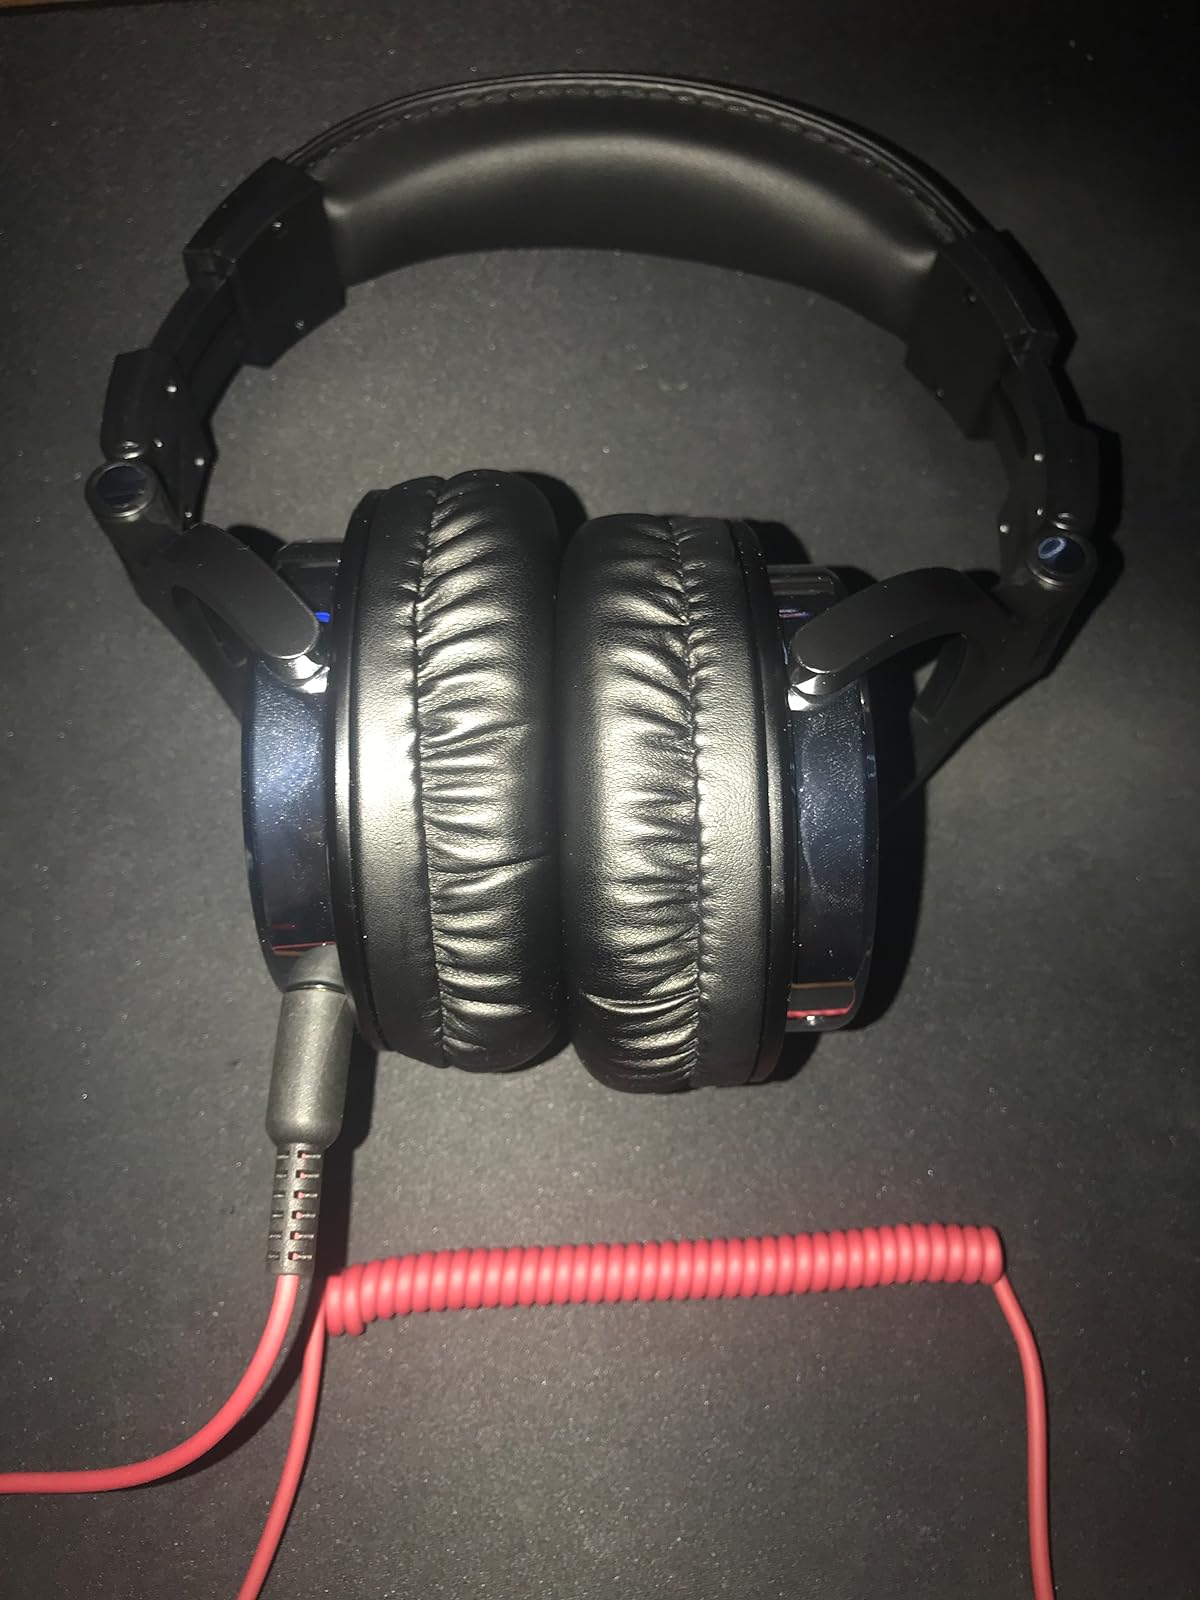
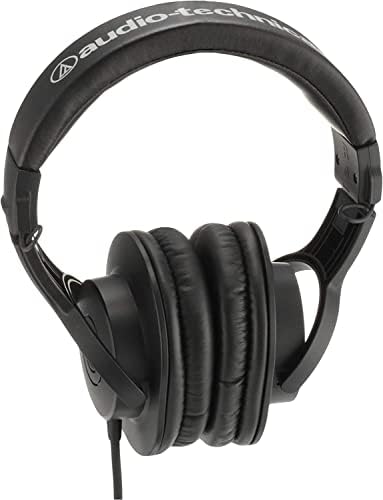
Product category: headphones
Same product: no